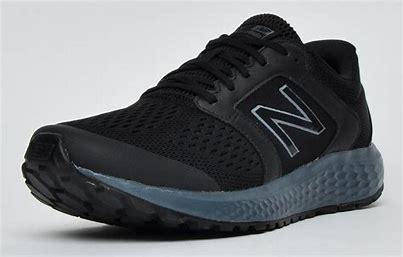
Brand: New
Model: Balance 520